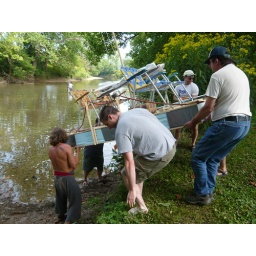
Putting the boat in the water